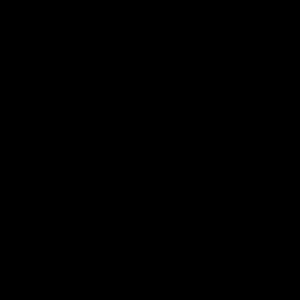
La gestion des droits numériques ou la gestion numérique des restrictions, en anglais « digital rights management », ou encore les mesures techniques de protection, ont pour objectif de contrôler l'utilisation qui est faite des œuvres numériques.